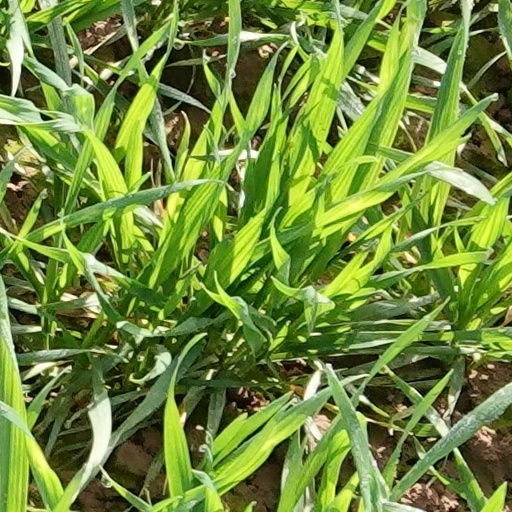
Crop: wheat